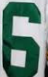
Number: 6